Ed Wynn

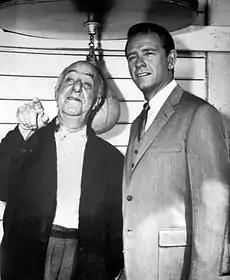
Wynn (left) and Richard Crenna (right) in "Slattery's People", 1964.

"Requiem" established Wynn as a serious dramatic actor who could easily hold his own with the best. His performance in "The Diary of Anne Frank" (1959) received an Academy Award nomination for Best Supporting Actor.